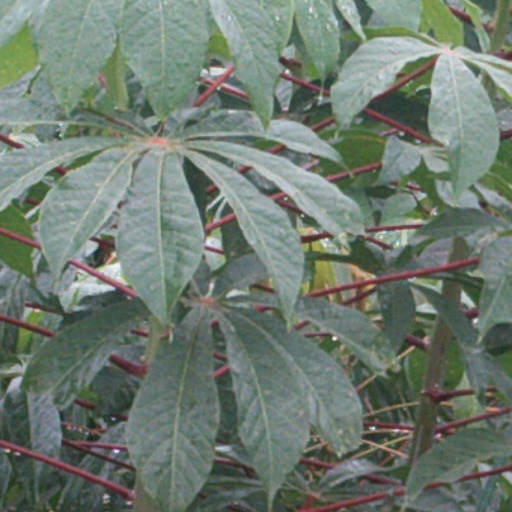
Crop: cassava